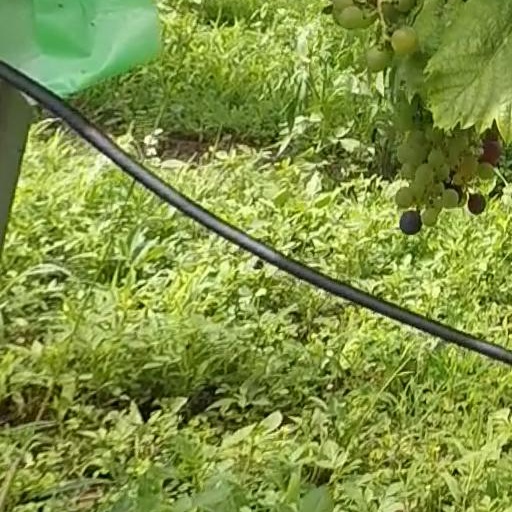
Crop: grape